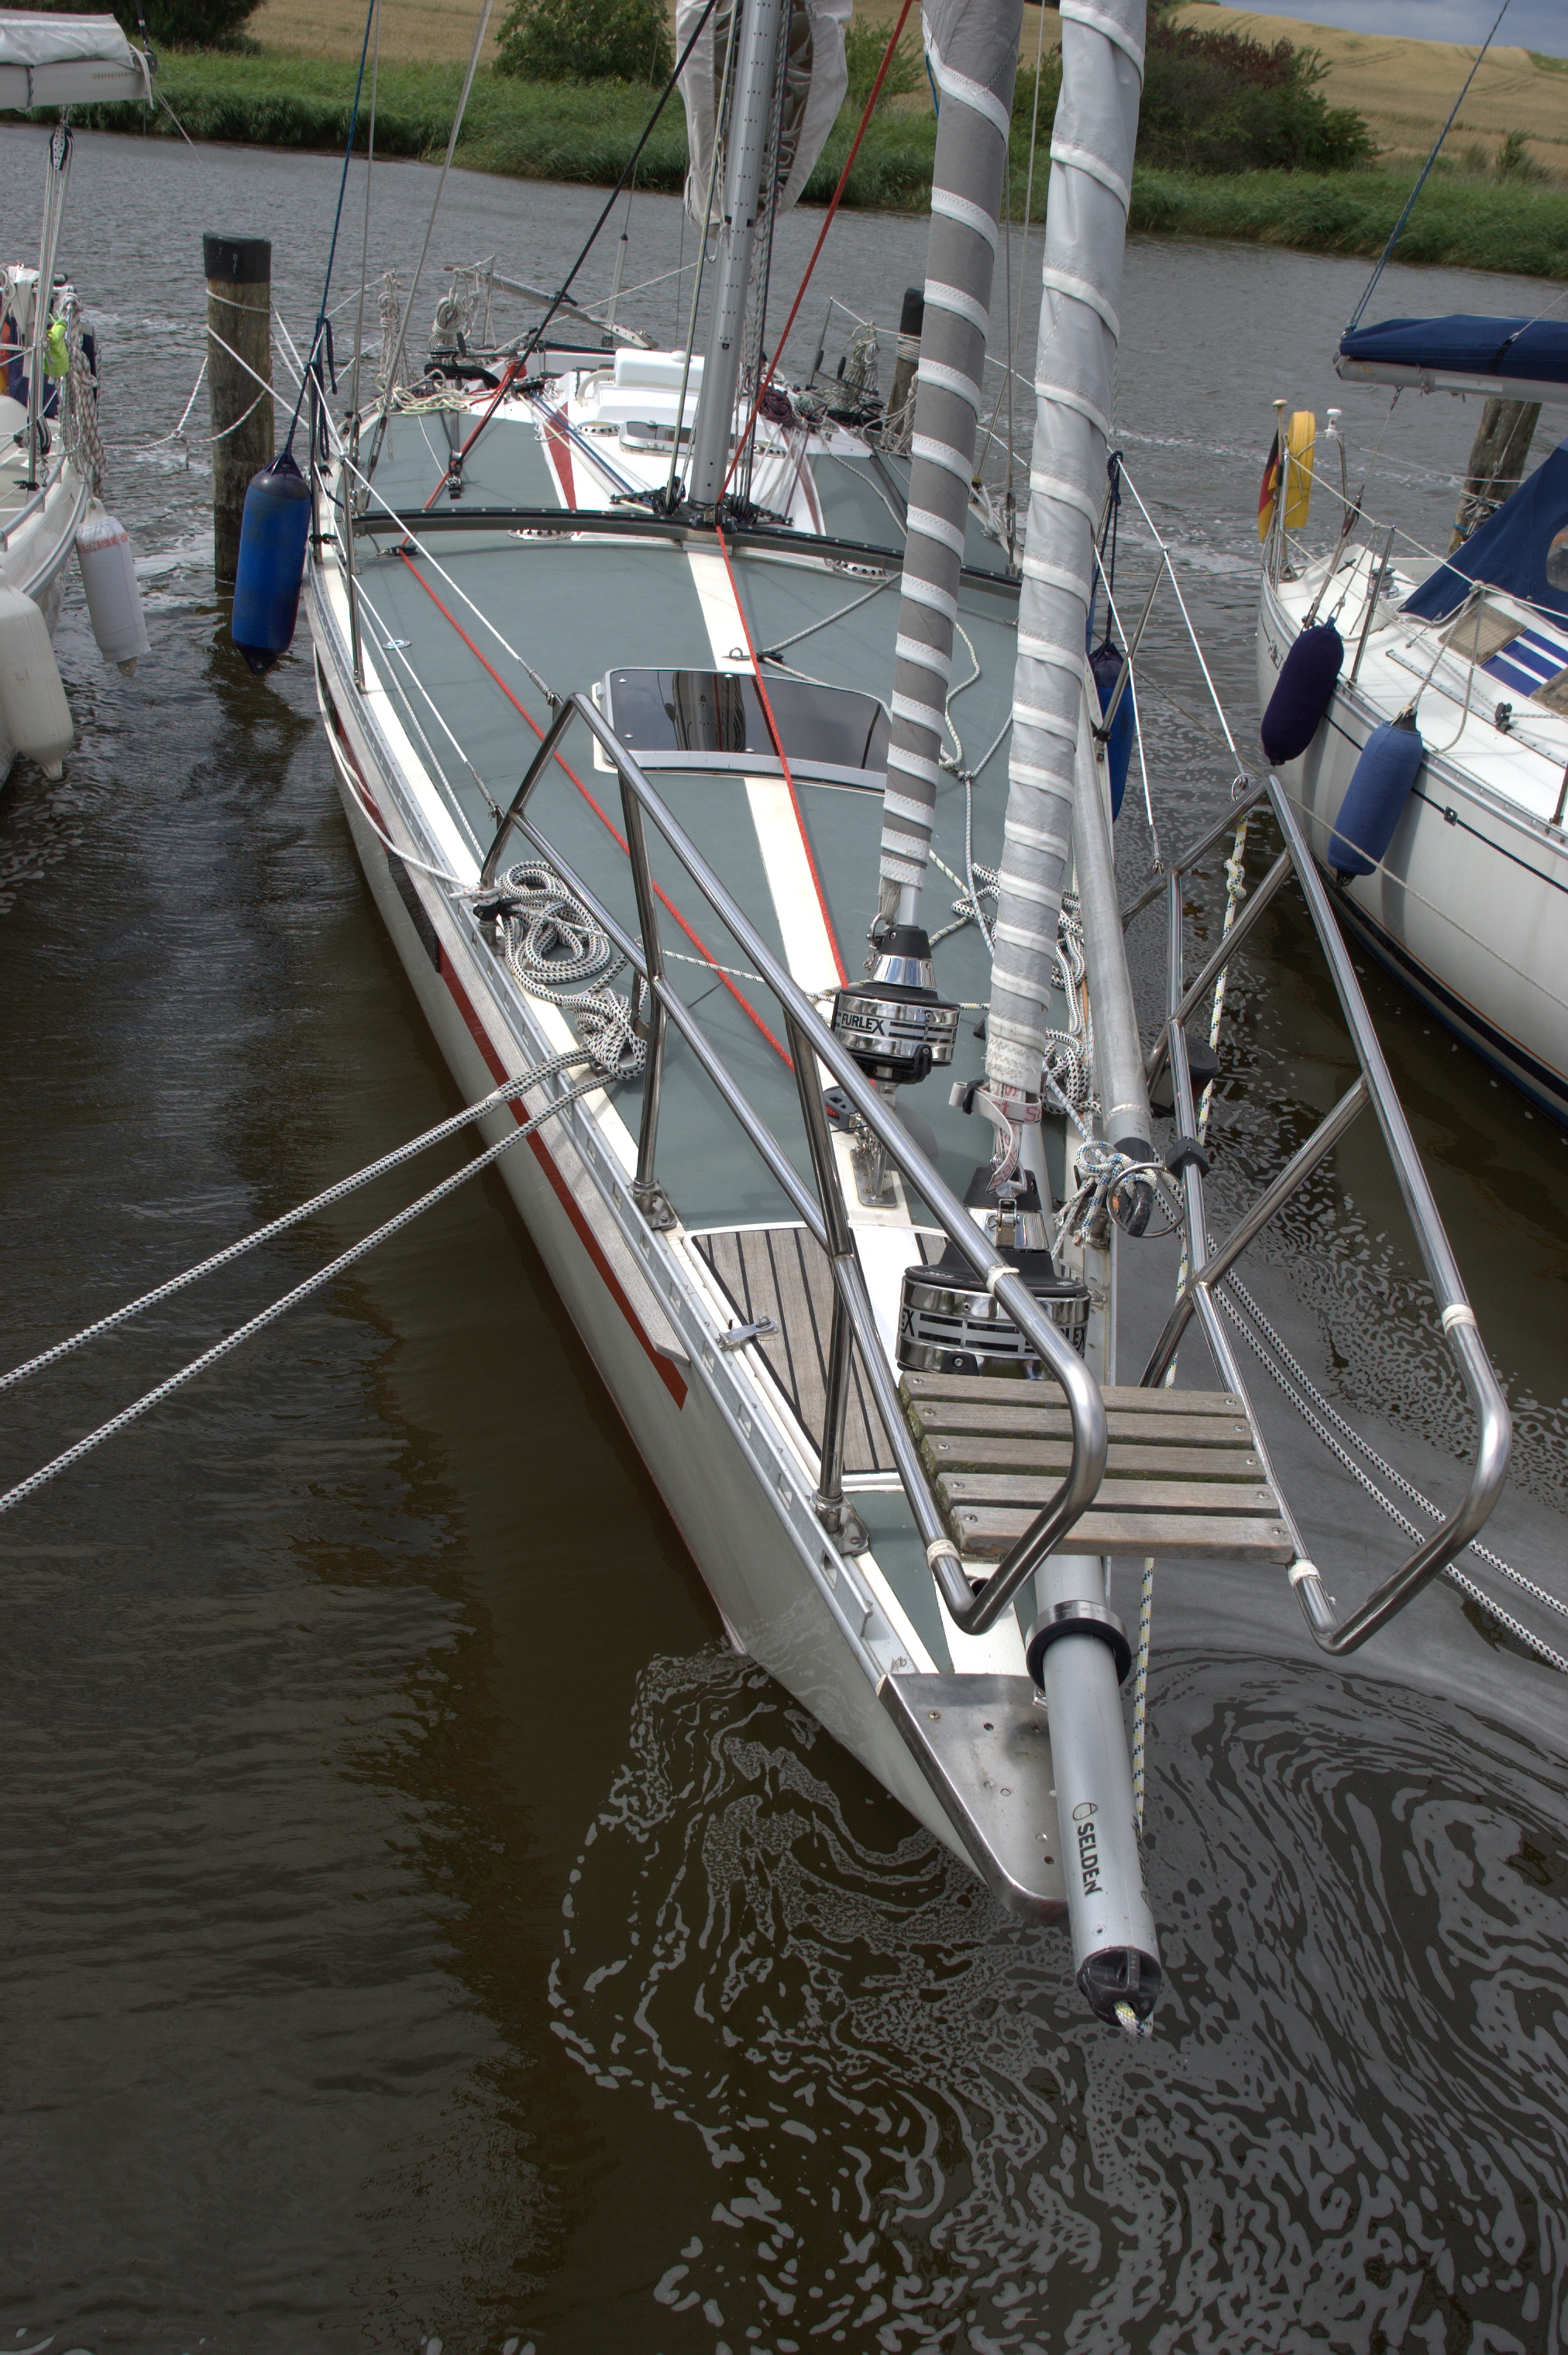
dock, boat, vehicle, mast, sailing, marina, sailboat, 2011, boating, sail, germany, deutschland, pentax, watercraft, 20mm, mecklenburgvorpommern, lenstagged, steffenzahn, k100d, justpentax, iamflickr, cosina, cosinavoigtlnder, skopar, colorskopar, cv20, colorskopar20mmf35slii, 20mmf35slii, cv2035, skopar20mmf35, mecklenburg, pirawnha, skiff, watercraft rowing